Yisrael Beiteinu

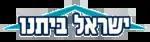
Previous logo in 2012

On 25 October 2012, Lieberman and Prime Minister Benjamin Netanyahu announced that Yisrael Beiteinu and Likud would run together on a single ballot in Israel's 22 January 2013 general elections known as Likud Yisrael Beiteinu. "In view of the challenges we're facing, we need responsibility on a national level ... We're providing a true alternative, and an opportunity for the citizens to stabilize leadership and government", Lieberman said.